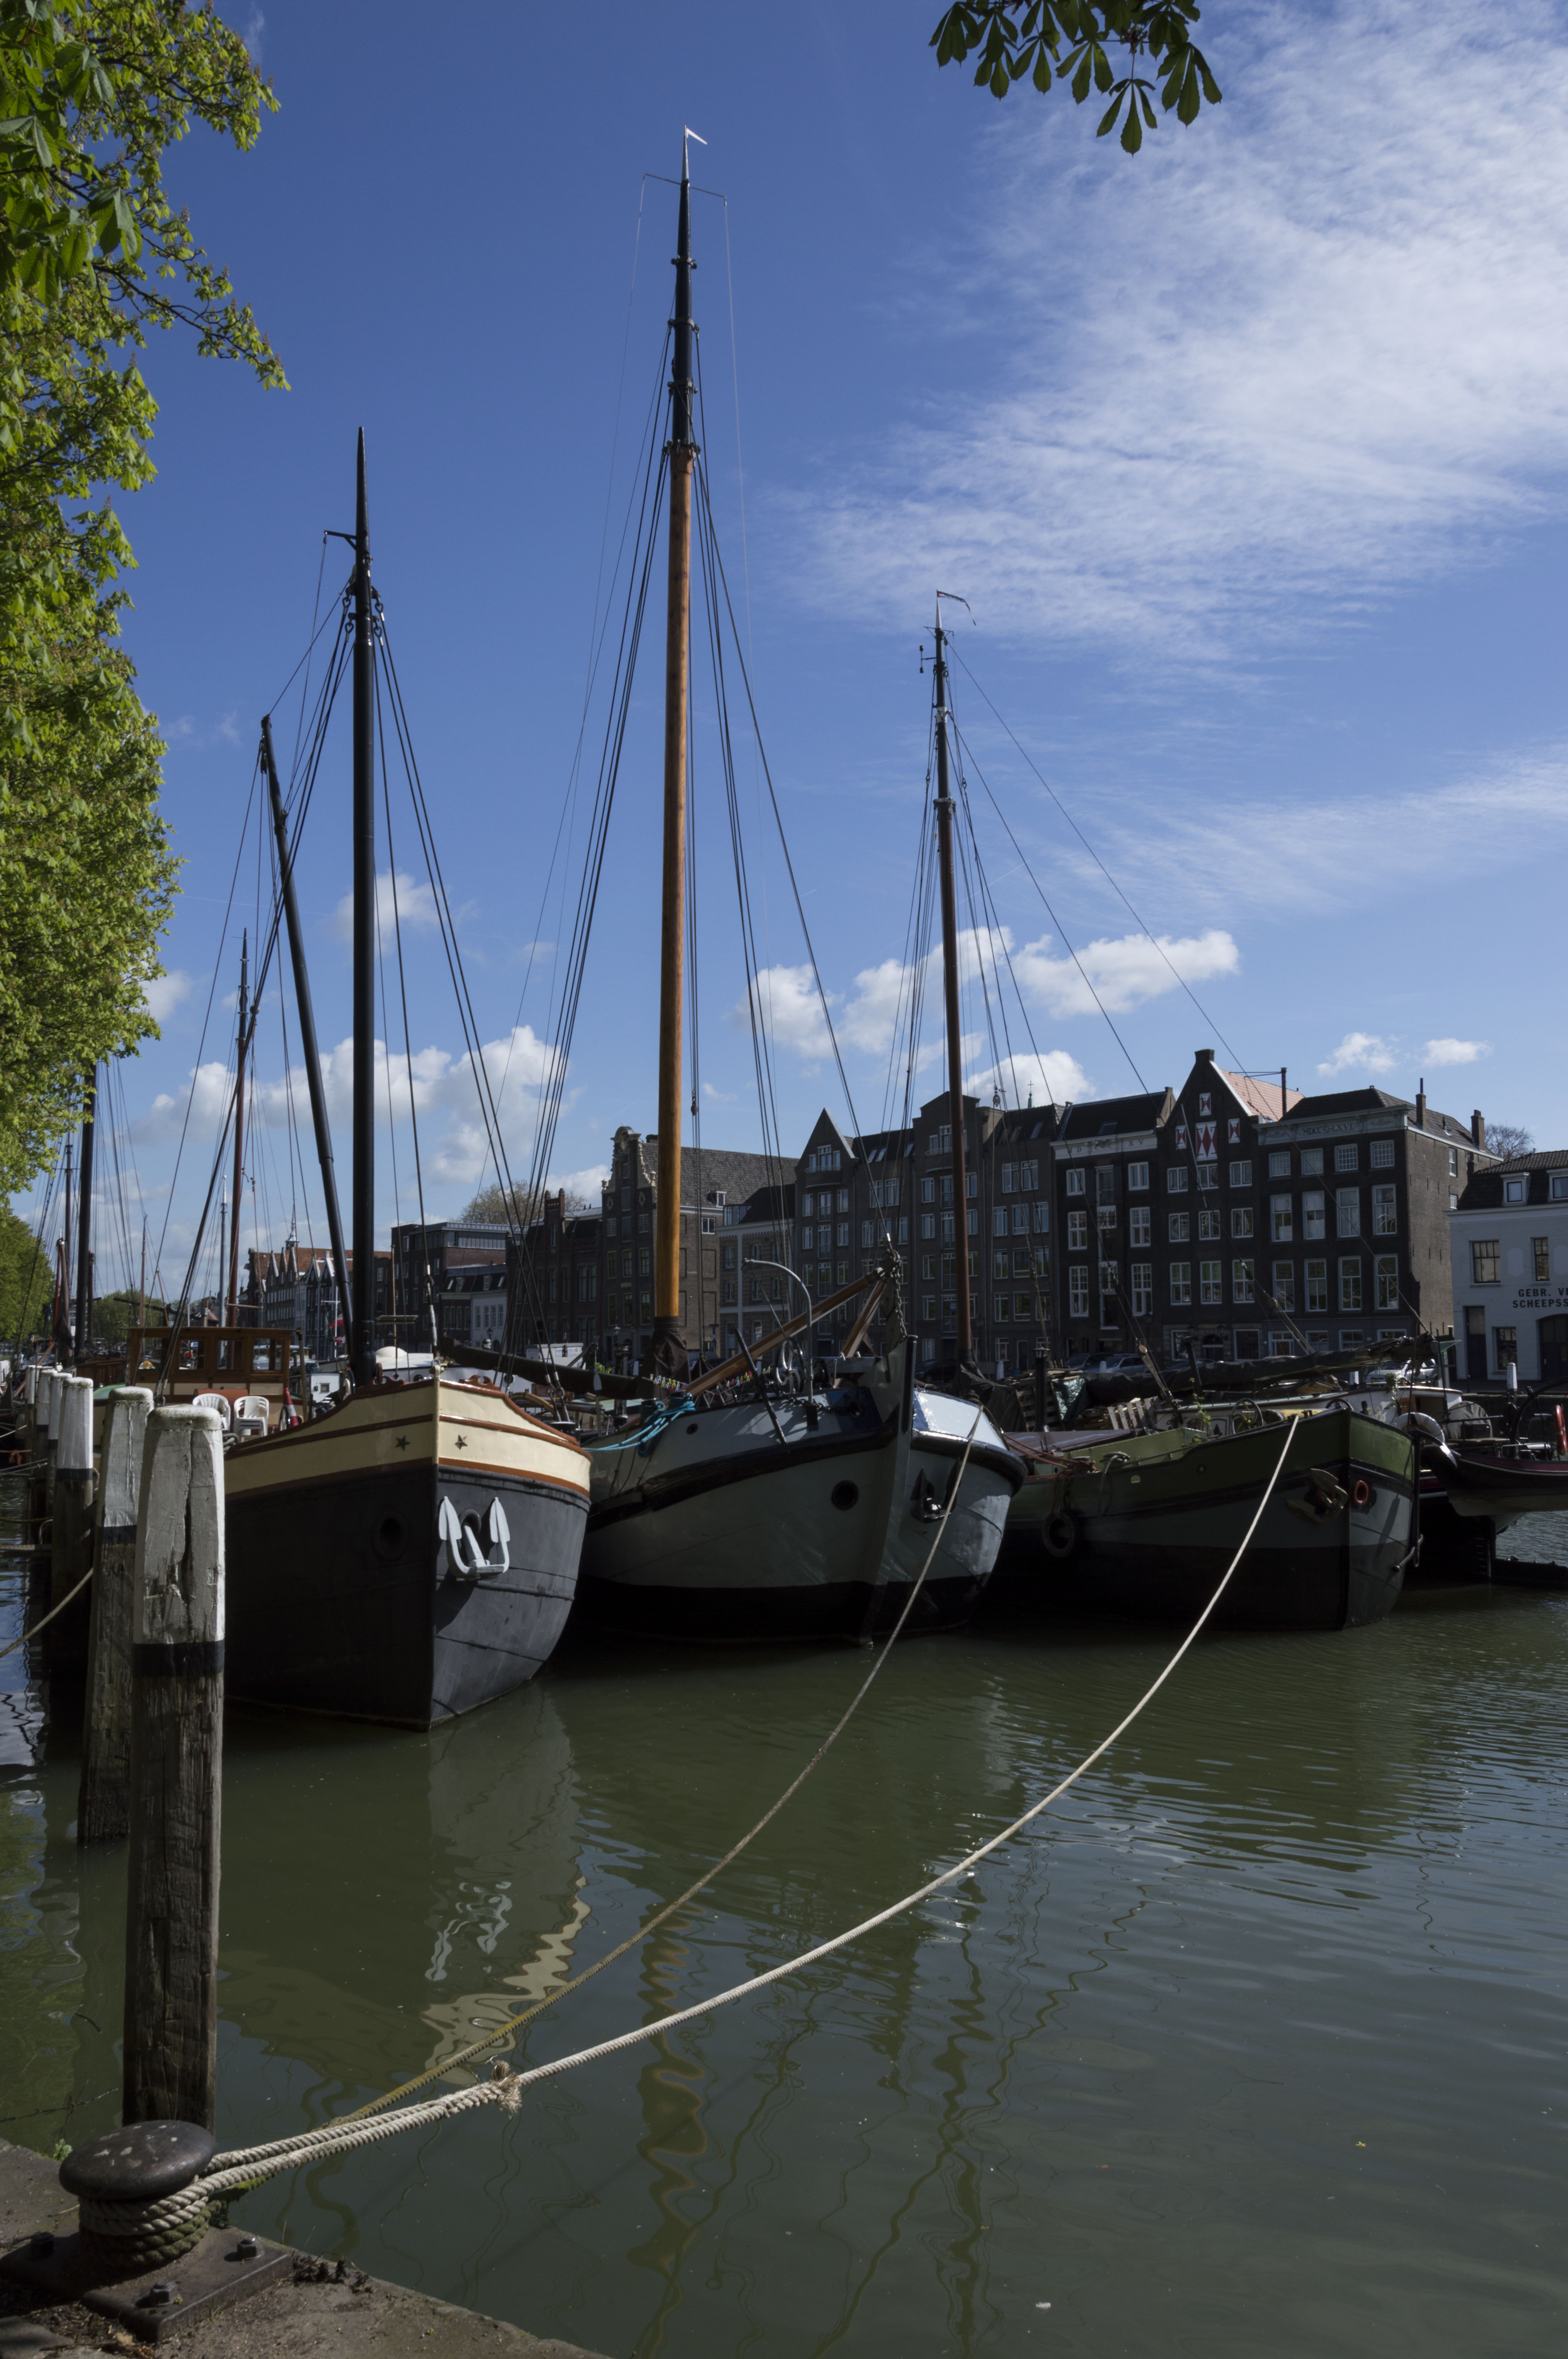
sea, water, outdoor, dock, architecture, boat, bridge, photography, van, building, urban, river, photo, reflection, vehicle, mast, sailing, bay, harbor, marina, nikon, historic, sailboat, waterway, holland, nederland, netherlands, dutch, sail, outdoorphotography, picture, photograph, fotos, foto, fotografie, urbanphotography, geheugen, watercraft, schooner, paulvandevelde, pdvandevelde, padagudaloma, landschapsfotografie, dordrecht, stadsfotografie, nederlandinfotos, historisch, stadswandeling, architectuur, pvdvfotografie, pdvandeveldedordrecht, diep, rondjedordt, dedordtevaer, dutchphotography, nederlandsefotografie, dutchphotogaraphy, totallydutch, fotografienederland, hollandsefotografie, fotografieholland, wolwevershaven, dordtmonumenteel, fotosdordrecht, fotosvandordrecht, erfgoedcentrumdiep, openmonumentendag, fotovandeweek, kuipershaven, schip, dordrechtmonumenteel, sailing ship